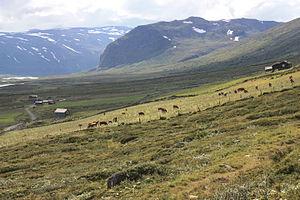
Le Jotunheimen est un massif de montagnes situé dans le Sud-Ouest de la Norvège dans les Alpes scandinaves. Il constitue la région de plus haute altitude de cette chaîne de montagnes avec tous les sommets de plus de 2 300 m, y compris le Galdhøpiggen, point culminant de la chaîne, de la Norvège et de l'Europe du Nord. Le massif s'étend sur 3 500 km² à la limite entre les comtés d'Innlandet et de Vestland.